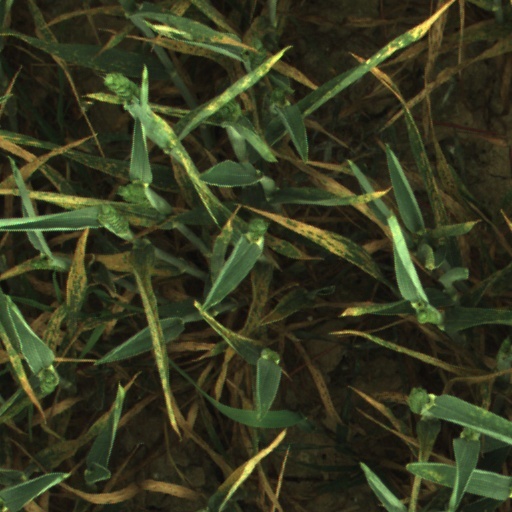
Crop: wheat